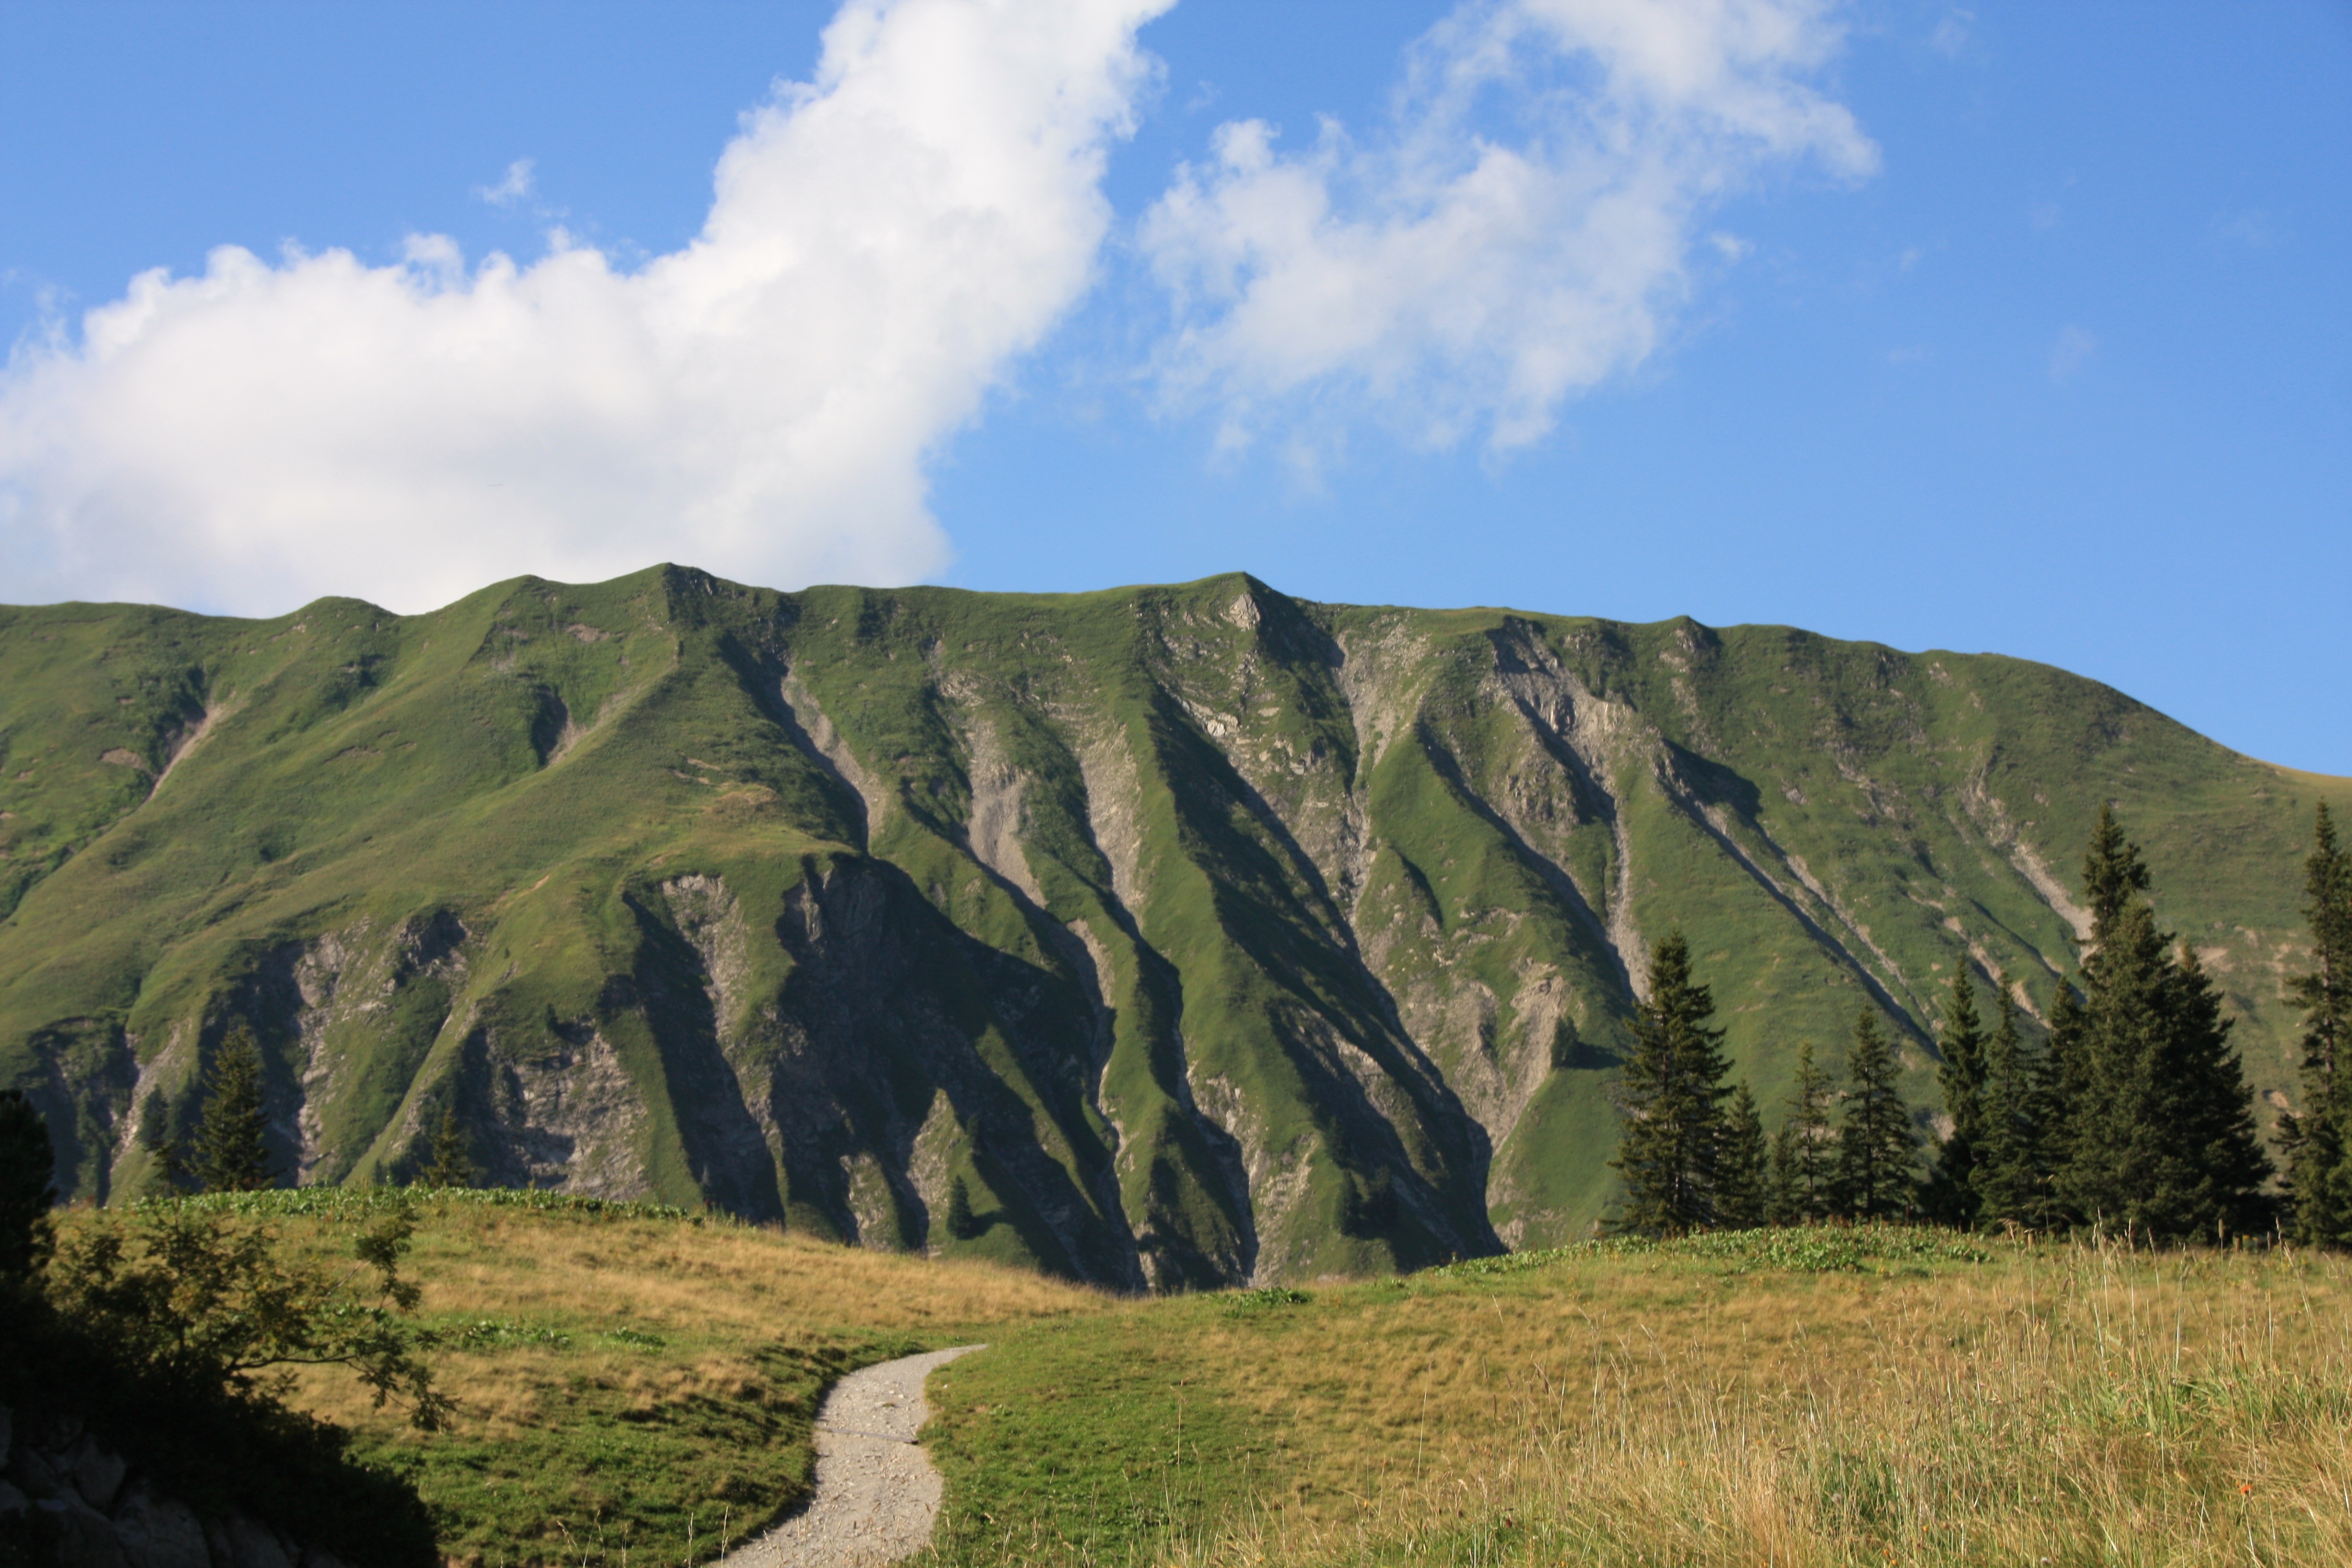
landscape, nature, wilderness, mountain, meadow, hill, valley, mountain range, panorama, cliff, alpine, highland, terrain, national park, ridge, austria, geology, mountains, grassland, badlands, plateau, fell, loch, alm, ecosystem, landform, mountain pass, geographical feature, mountainous landforms